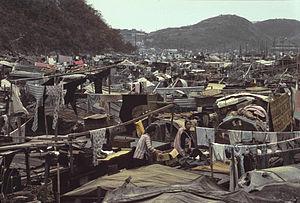
Simon Leys, nom de plume de Pierre Ryckmans, est un écrivain, essayiste, critique littéraire, traducteur, historien de l'art, sinologue et professeur d'université de double nationalité belge et australienne, de langue française et anglaise et de confession catholique.